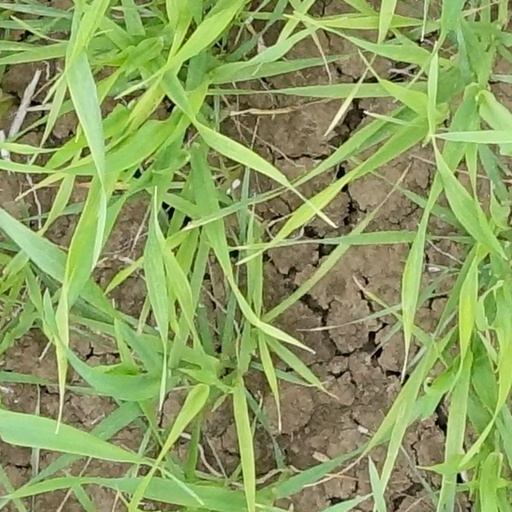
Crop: wheat